Question: Please indicate a possible affordance area of the sit_on_chair that can be used for resting one's arm on
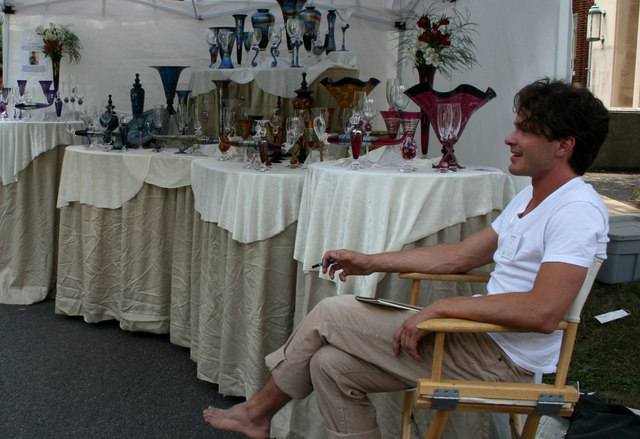
Answer: [383.5, 323.5, 546.5, 384.5]